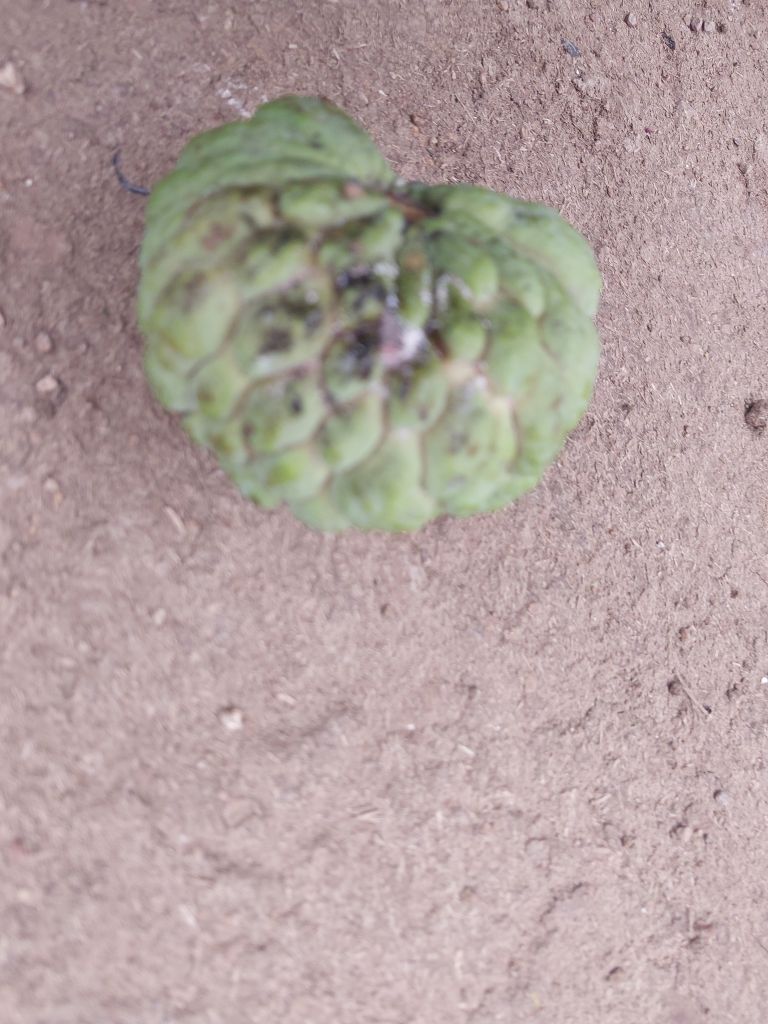
Disease label: Leaf spot on fruit